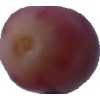
Label: pink_grape